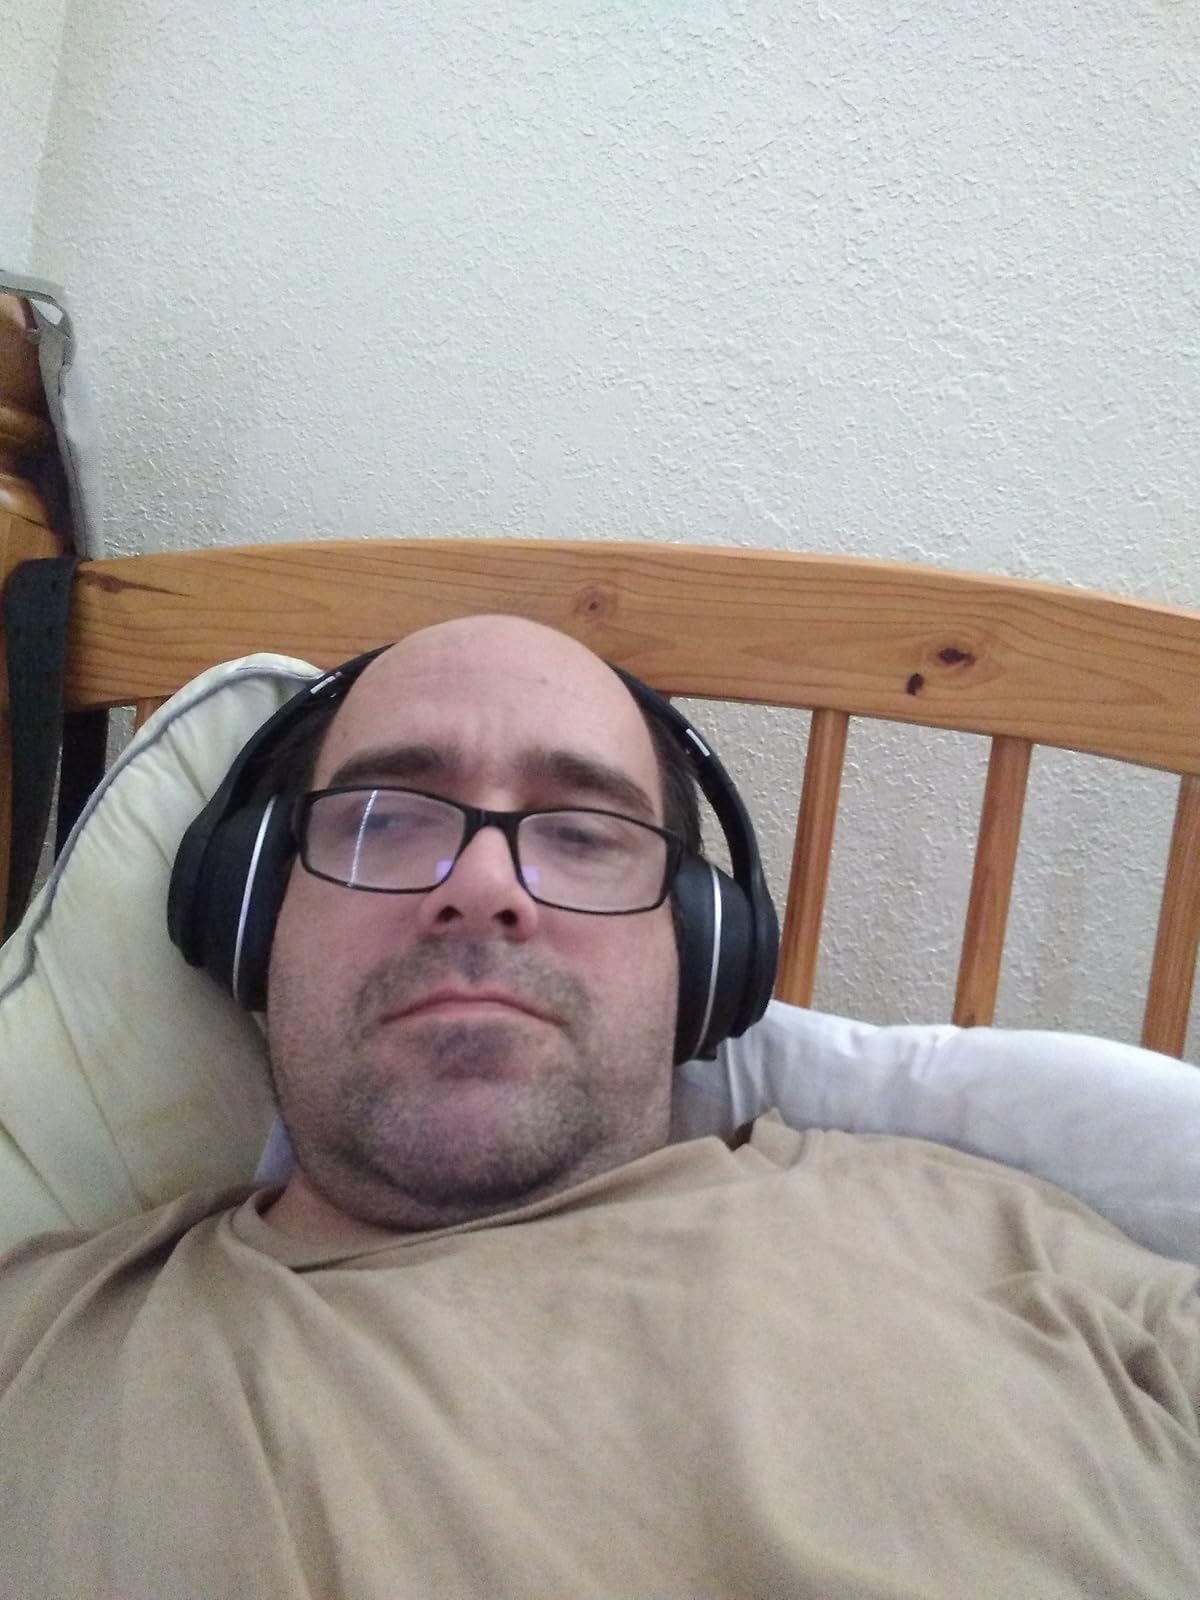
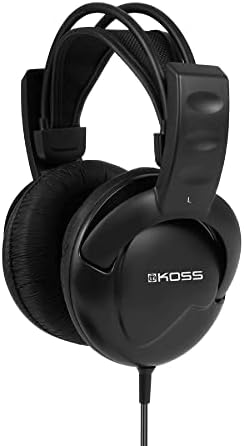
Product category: headphones
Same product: no